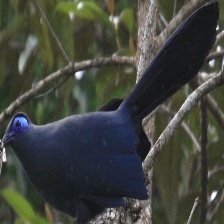
Species: BLUE COAU
Scientific name: COUA CAERULEA